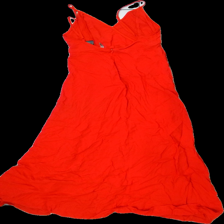
View: back
Type: Dress
Category: Ladies
Brand: H&M
Brand text on label: Divided
Colors: Red
Material: 100% Viscose
Cut: Long, Loose
Size: 38
Season: All
Price range: 100-150
Recommended usage: Reuse
Description: Red long flowy dress